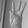
ASL letter: W